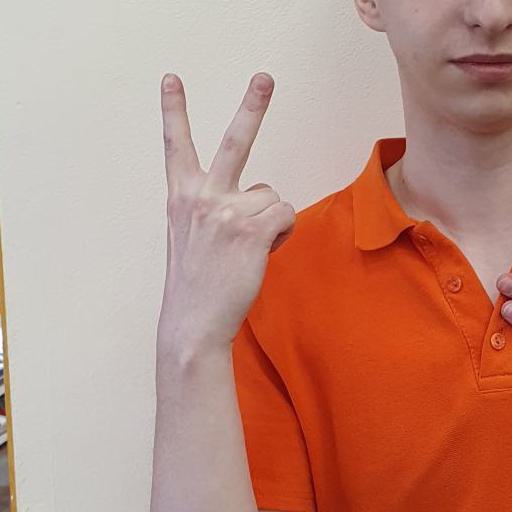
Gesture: peace_inverted